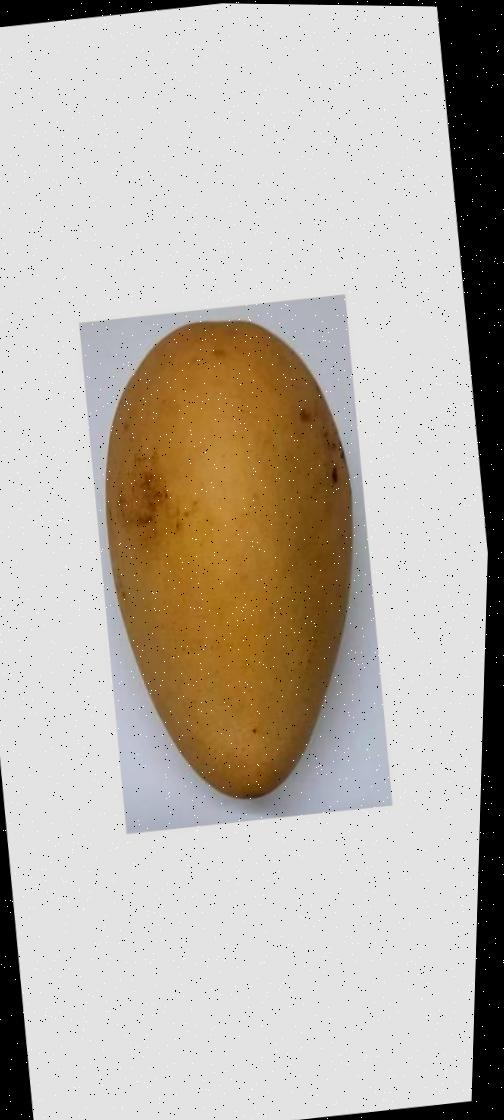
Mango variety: Katimon